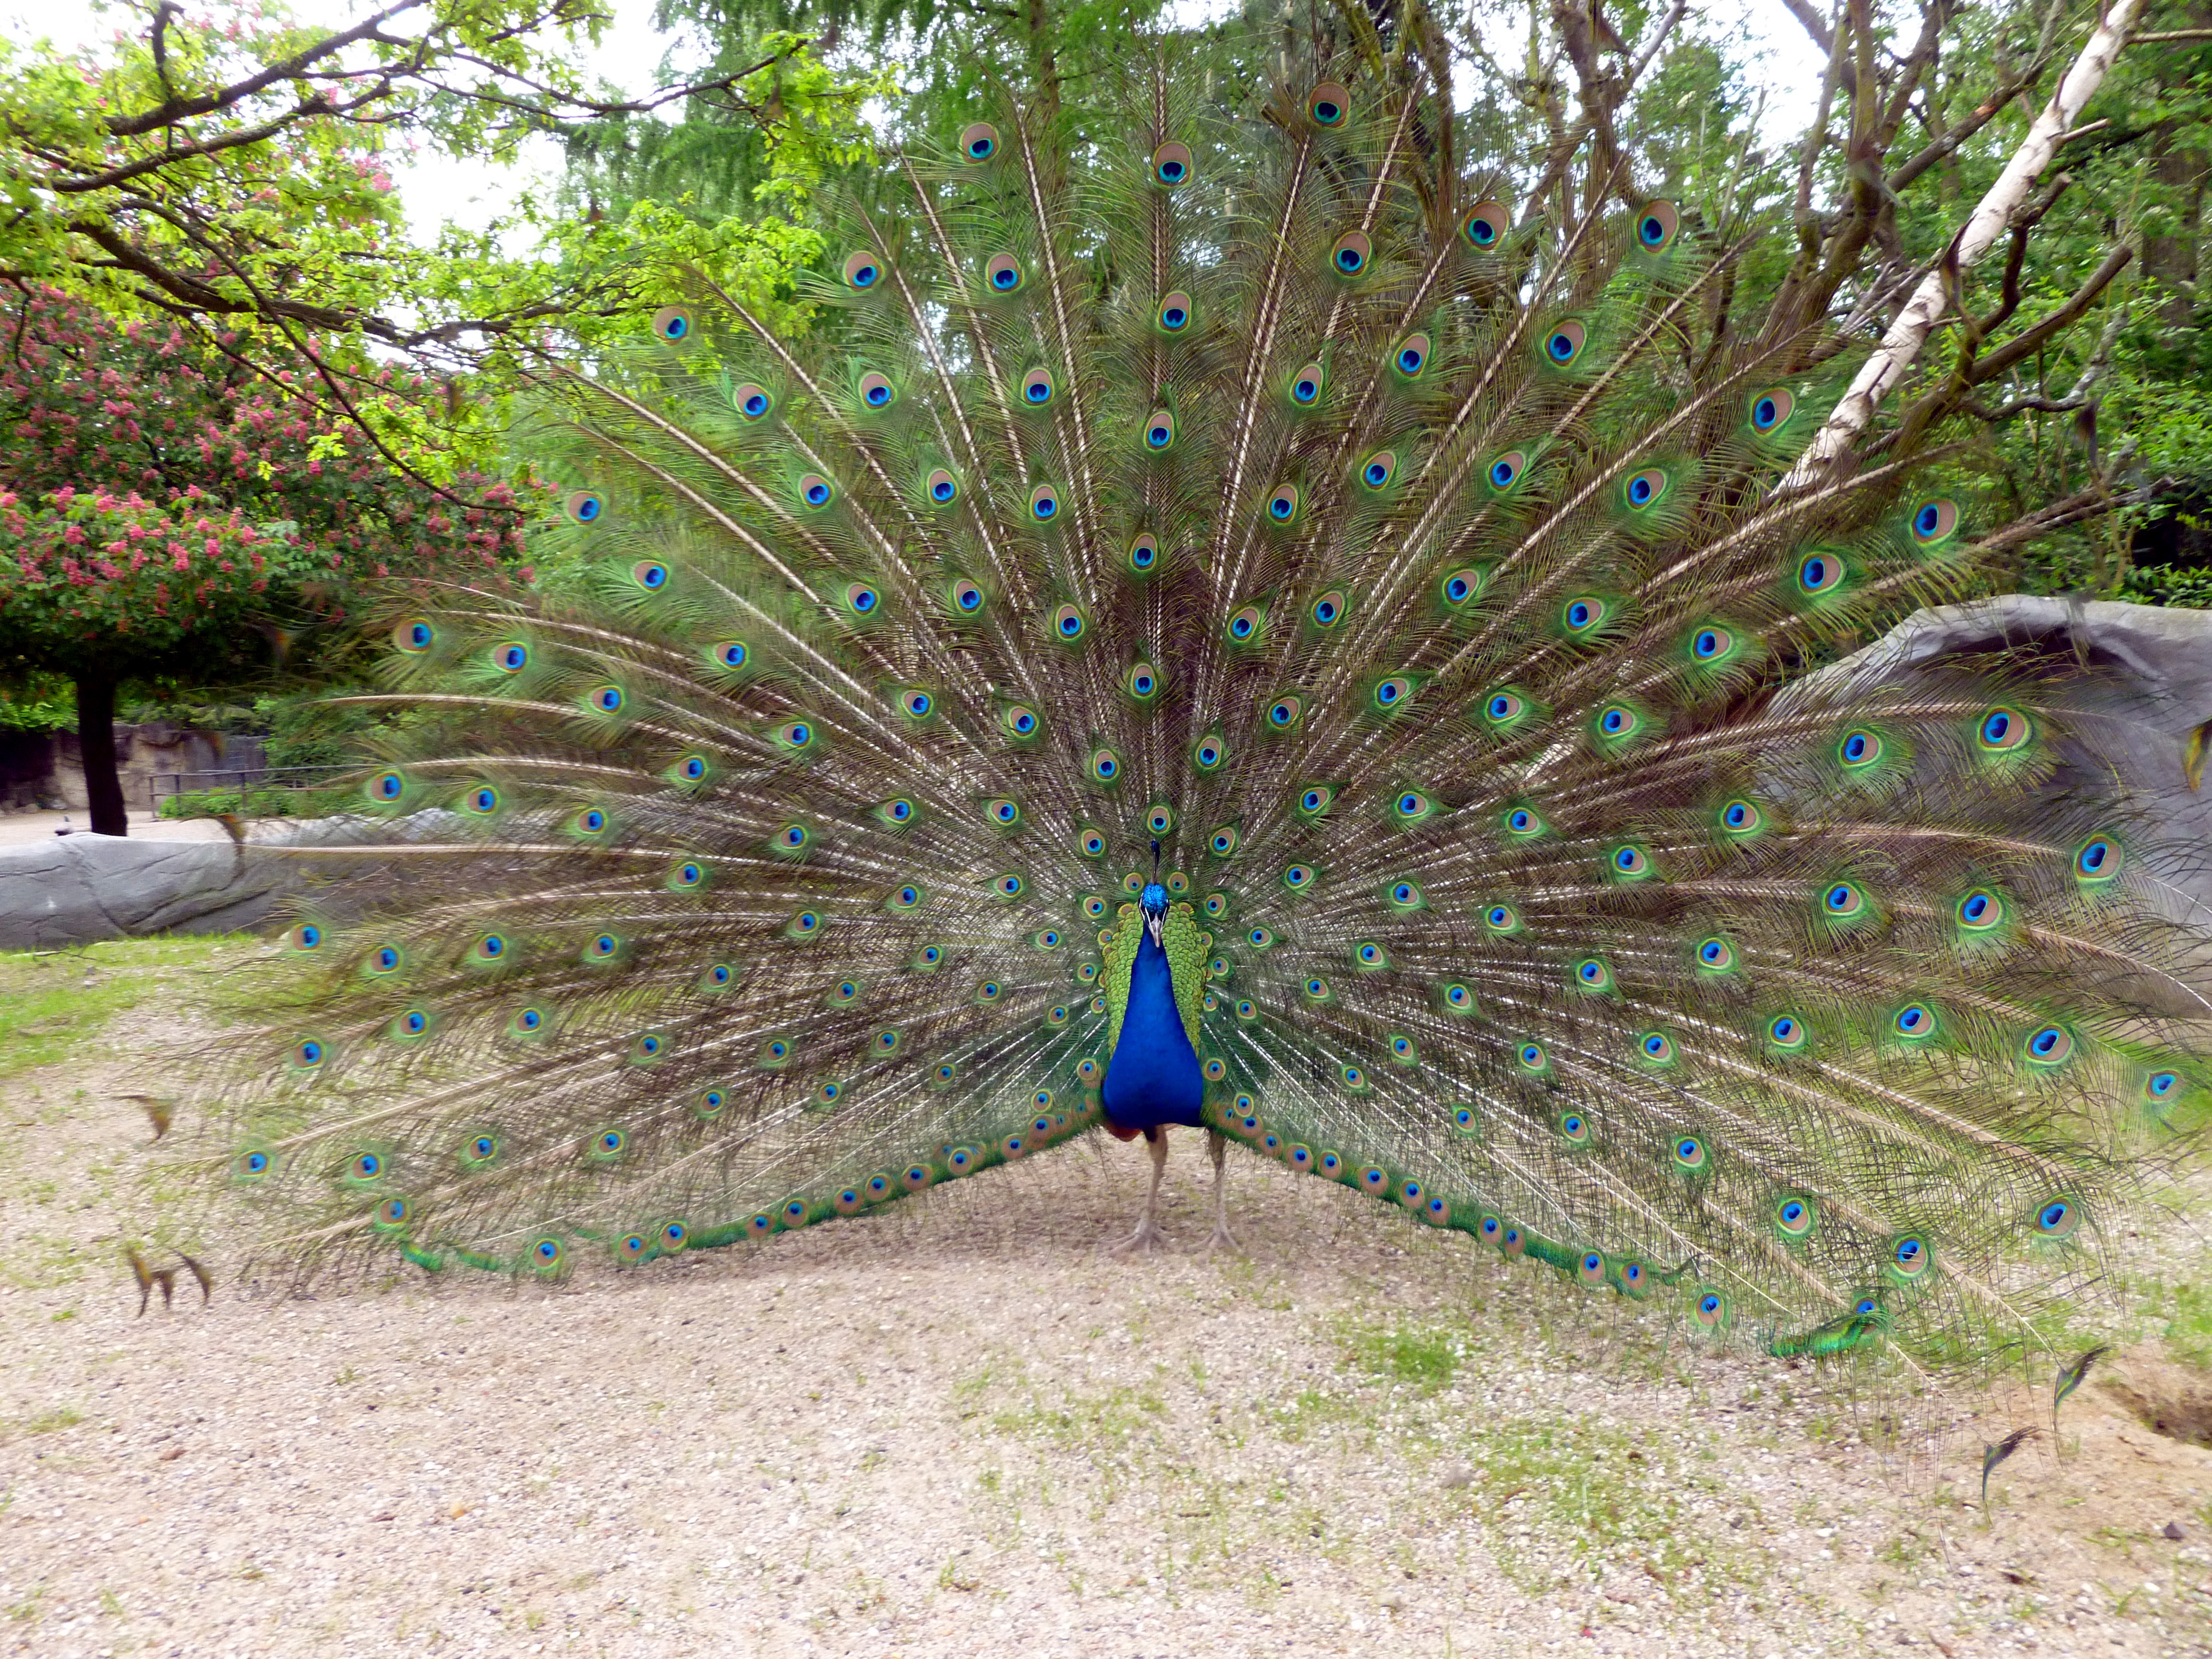
nature, bird, animal, zoo, green, botany, blue, colorful, feather, fauna, peacock, plumage, trees, bright, beautiful, peafowl, species, spring dress, unique, striking, pride, iridescent, beat rad, peacock wheel, male peacock, peacock feather, balz, blue peacock